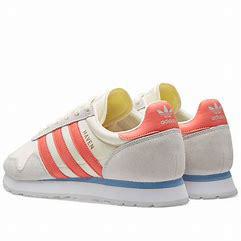
Brand: Adidas
Model: Haven